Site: brandenburg
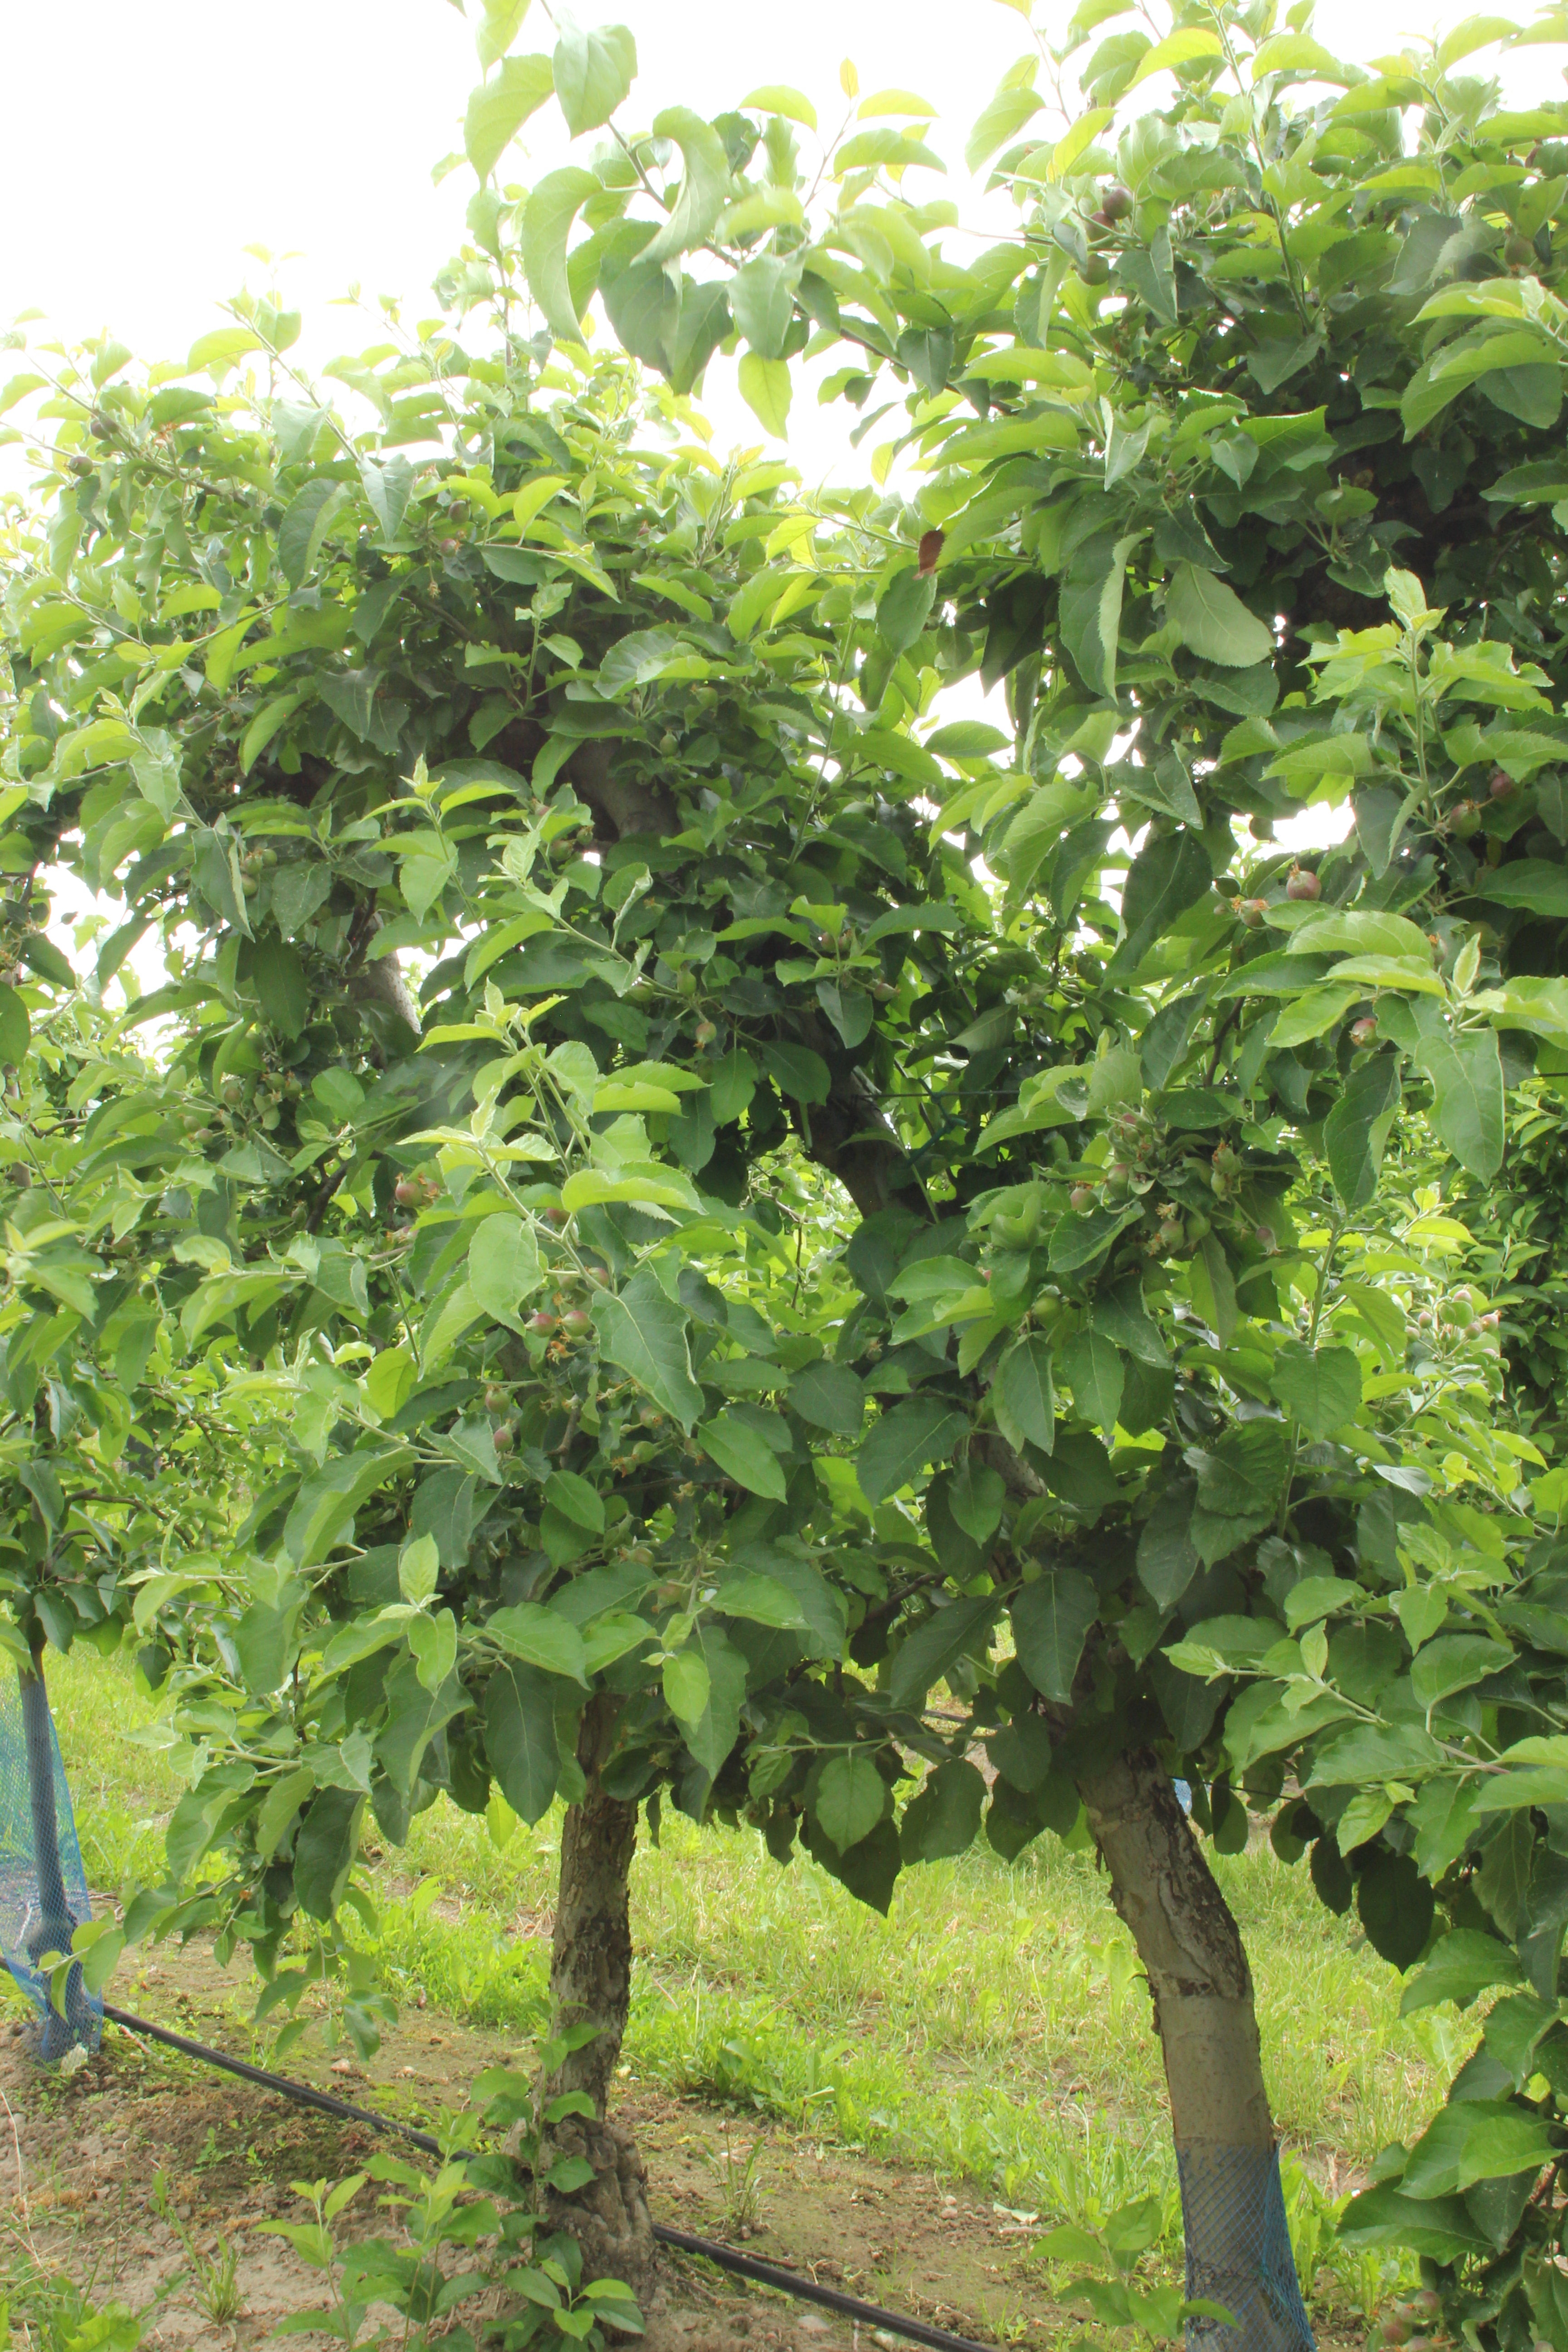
Growth stage (BBCH 72): Development of fruit